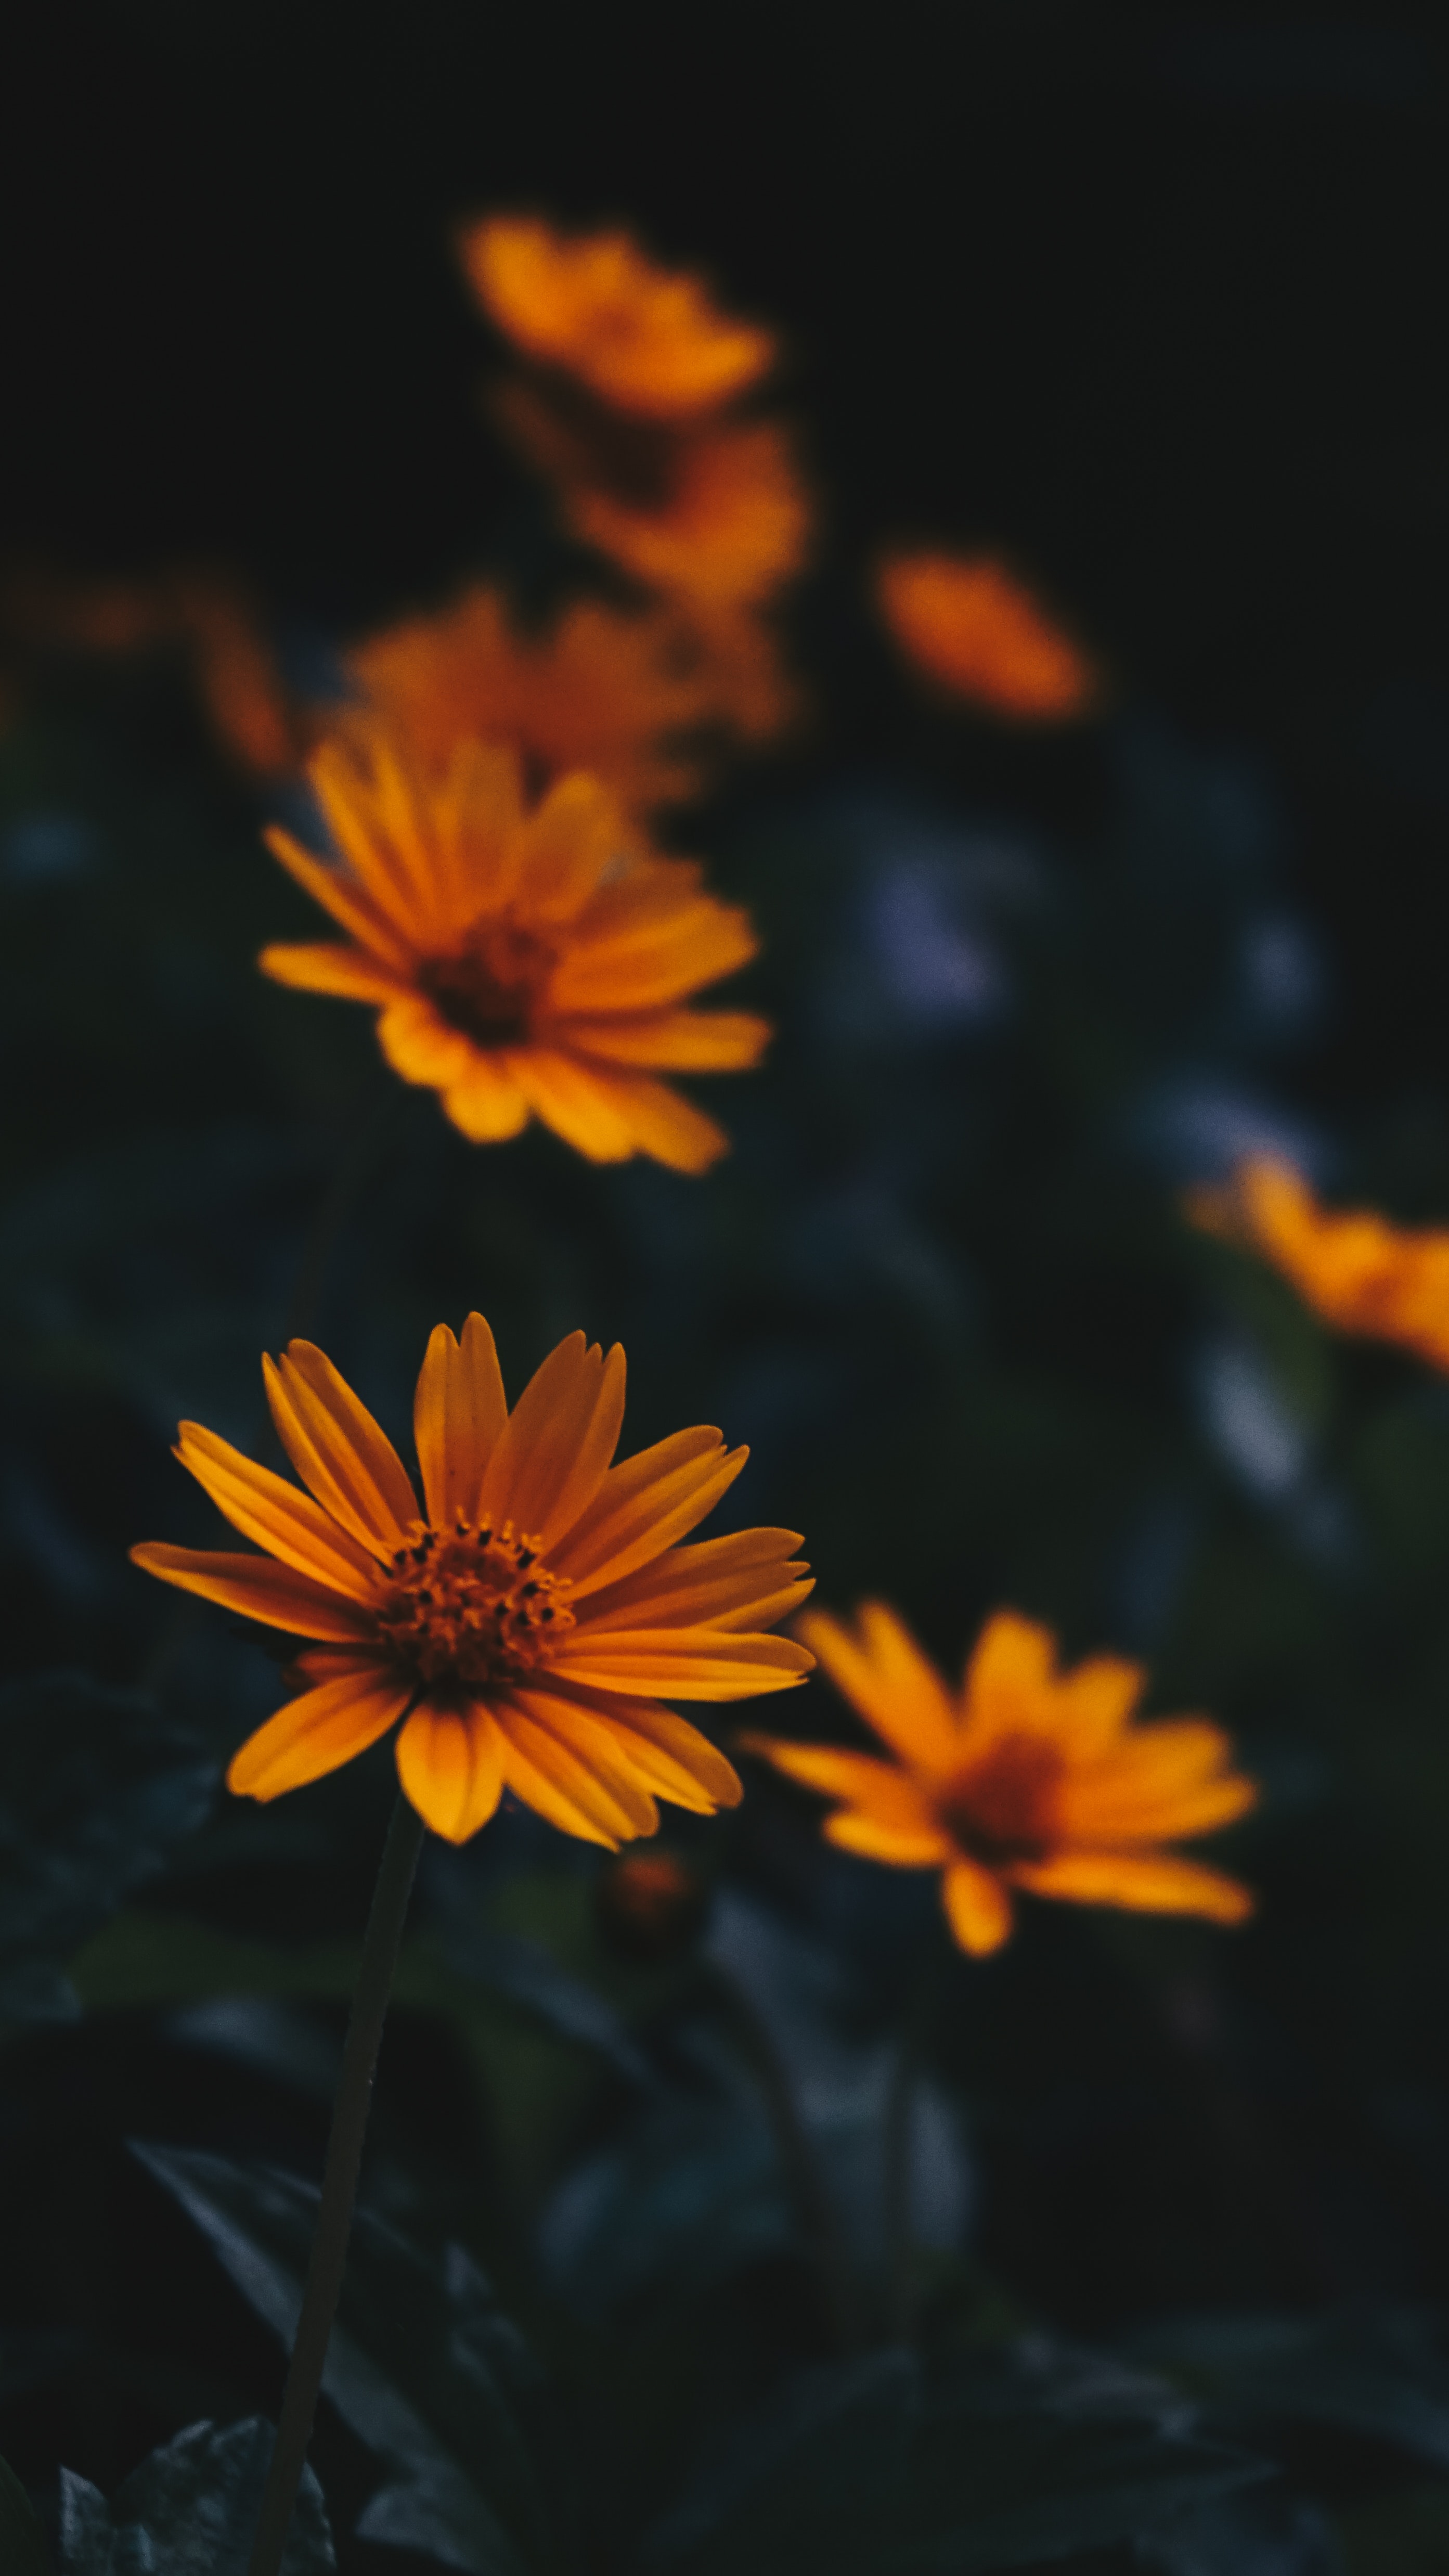
flower, yellow, flora, orange, wildflower, petal, close up, plant, macro photography, morning, sunlight, sky, daisy family, computer wallpaper, spring, calendula, plant stem